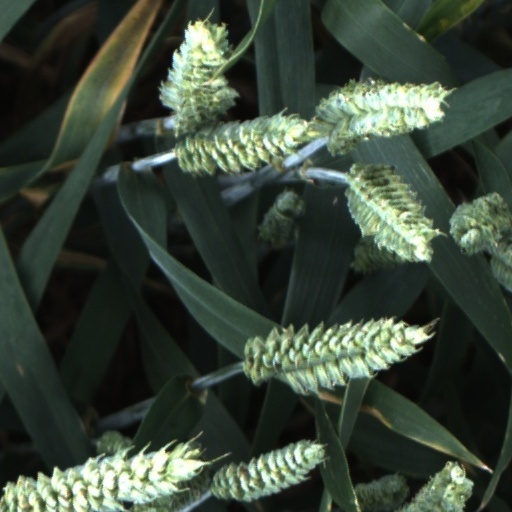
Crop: wheat